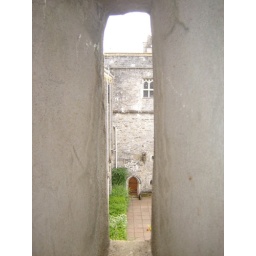
My ensuite bathroom window was an arrow slit in the abbot's tower!